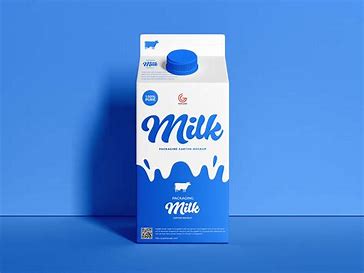
Label: cardboard